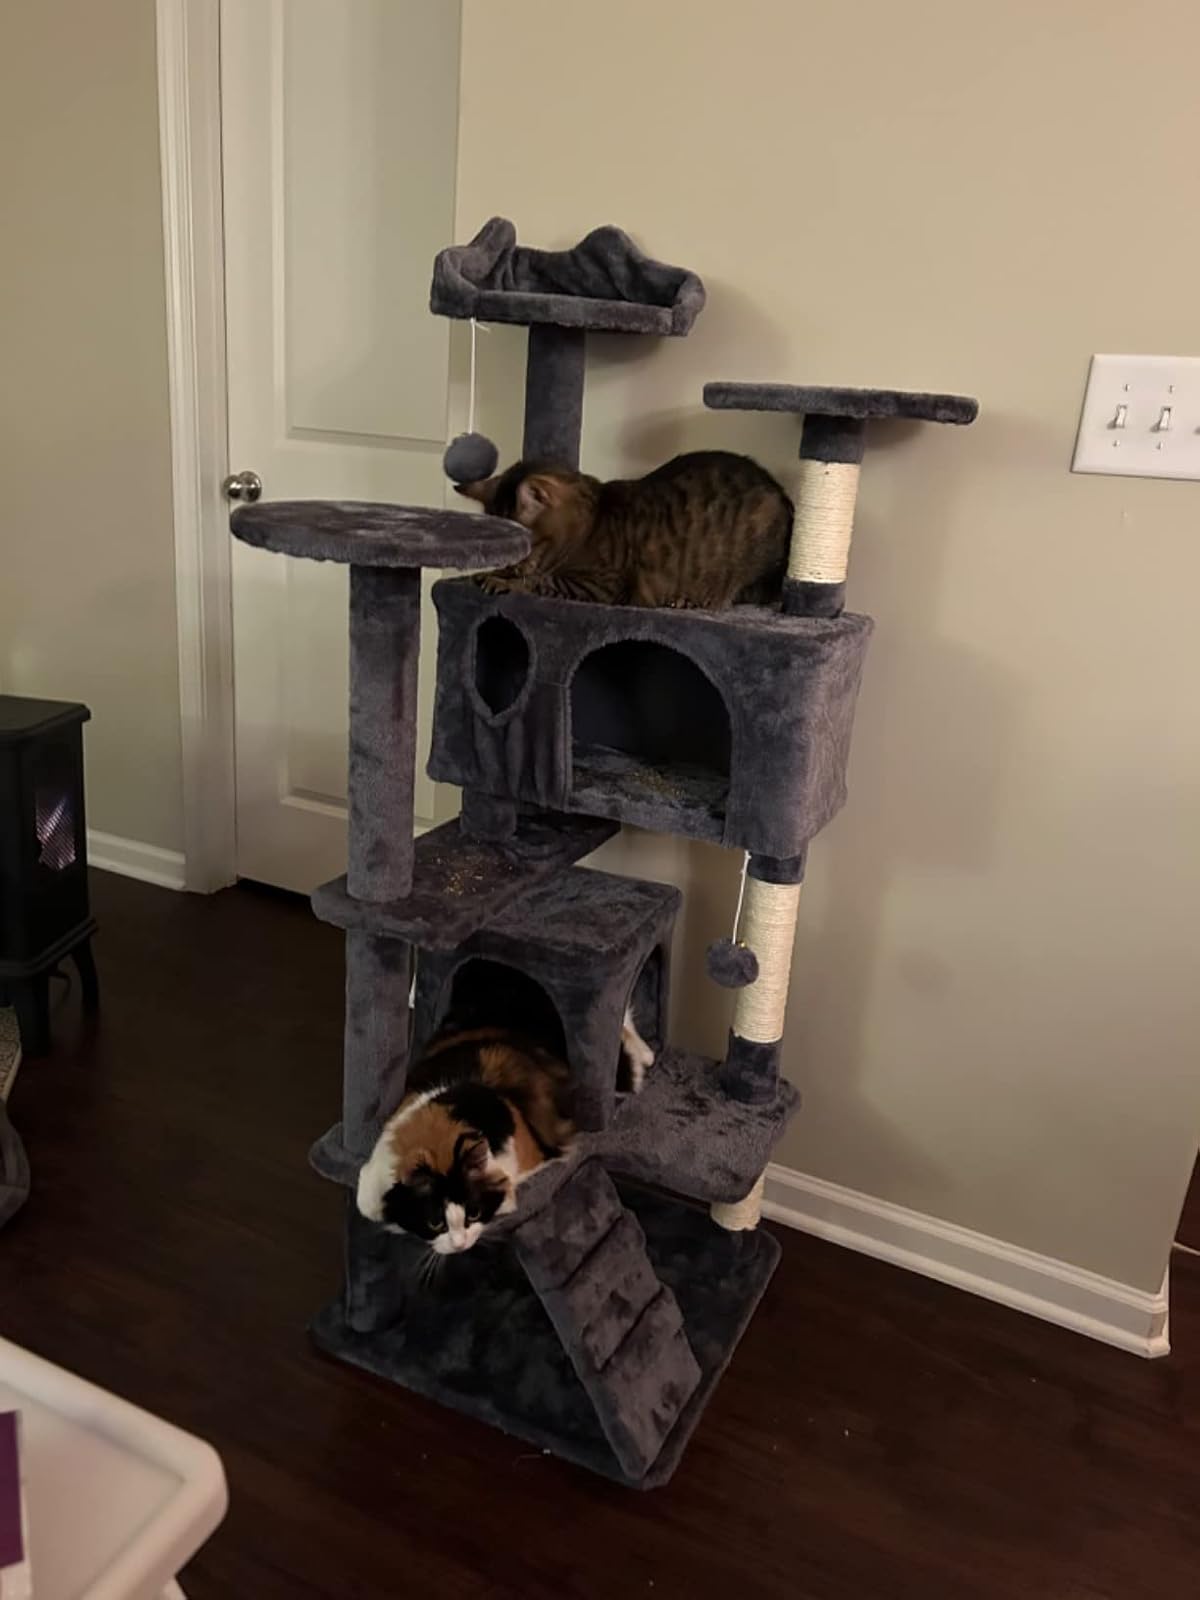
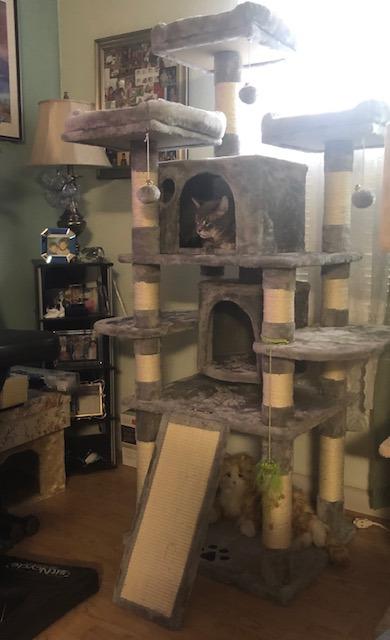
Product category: items_cat tree
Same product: no